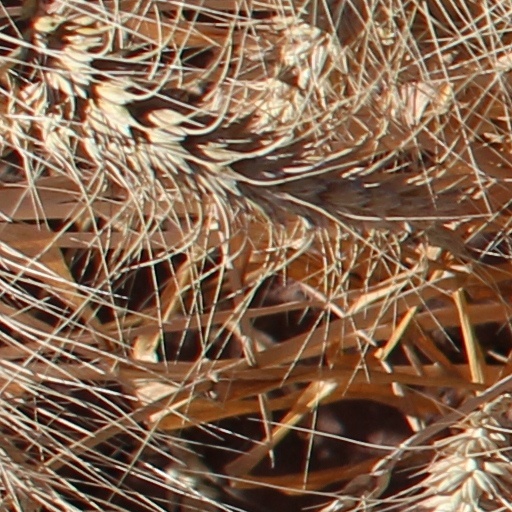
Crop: wheat